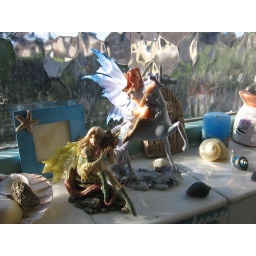
Faery window in my bathroom